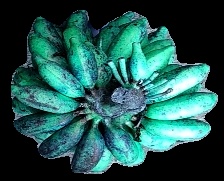
Variety: rasbale
Grade: grade3